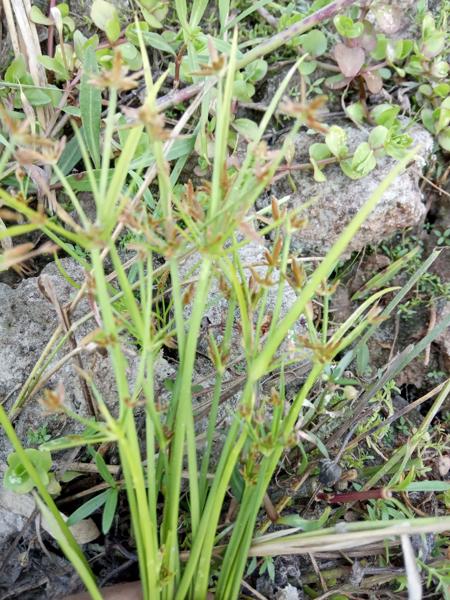
Weed species: Cyperus ochraceus